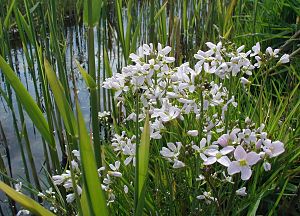
Springklap
Engkarse (Cardamine pratensis)
Engkarse (Cardamine pratensis)
Springklap er en planteslægt, der er udbredt i Europa, Nordasien og Nordamerika. Det er stauder eller enårige planter med blade, der oftest er snitdelte, og endestillede stande af hvide eller lyslilla blomster. Frugterne er linjeformede skulper. Her omtales kun de arter, som er vildtvoksende i Danmark, eller som dyrkes her.